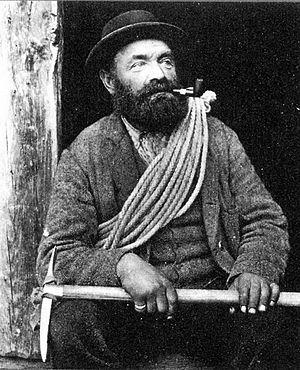
Alexandre Burgener, né le 10 janvier 1845 à Saas-Fee en Valais et mort le 8 juillet 1910 à la Jungfrau dans les Alpes bernoises, est un guide de haute montagne suisse, auteur d'une quarantaine de premières ascensions dans les Alpes.